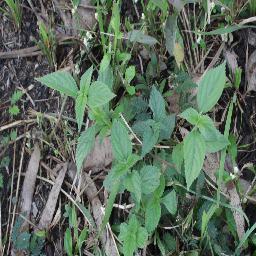
Label: lantana